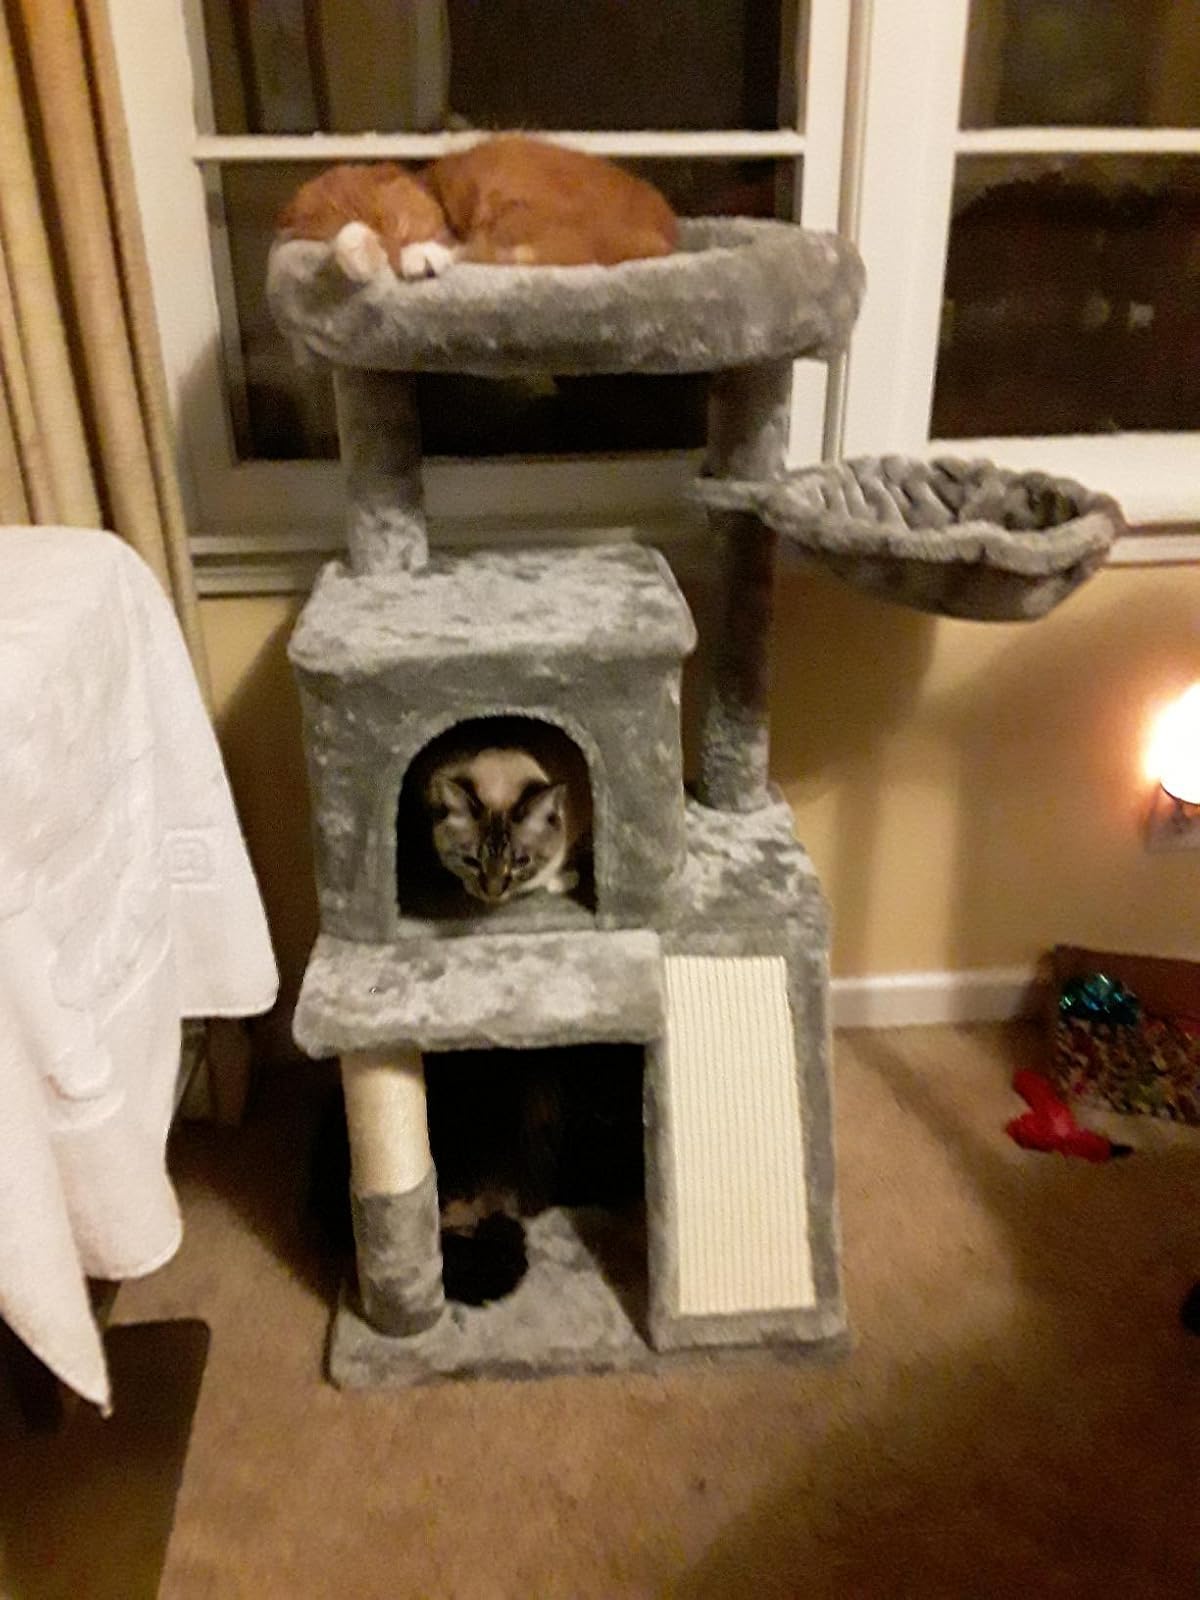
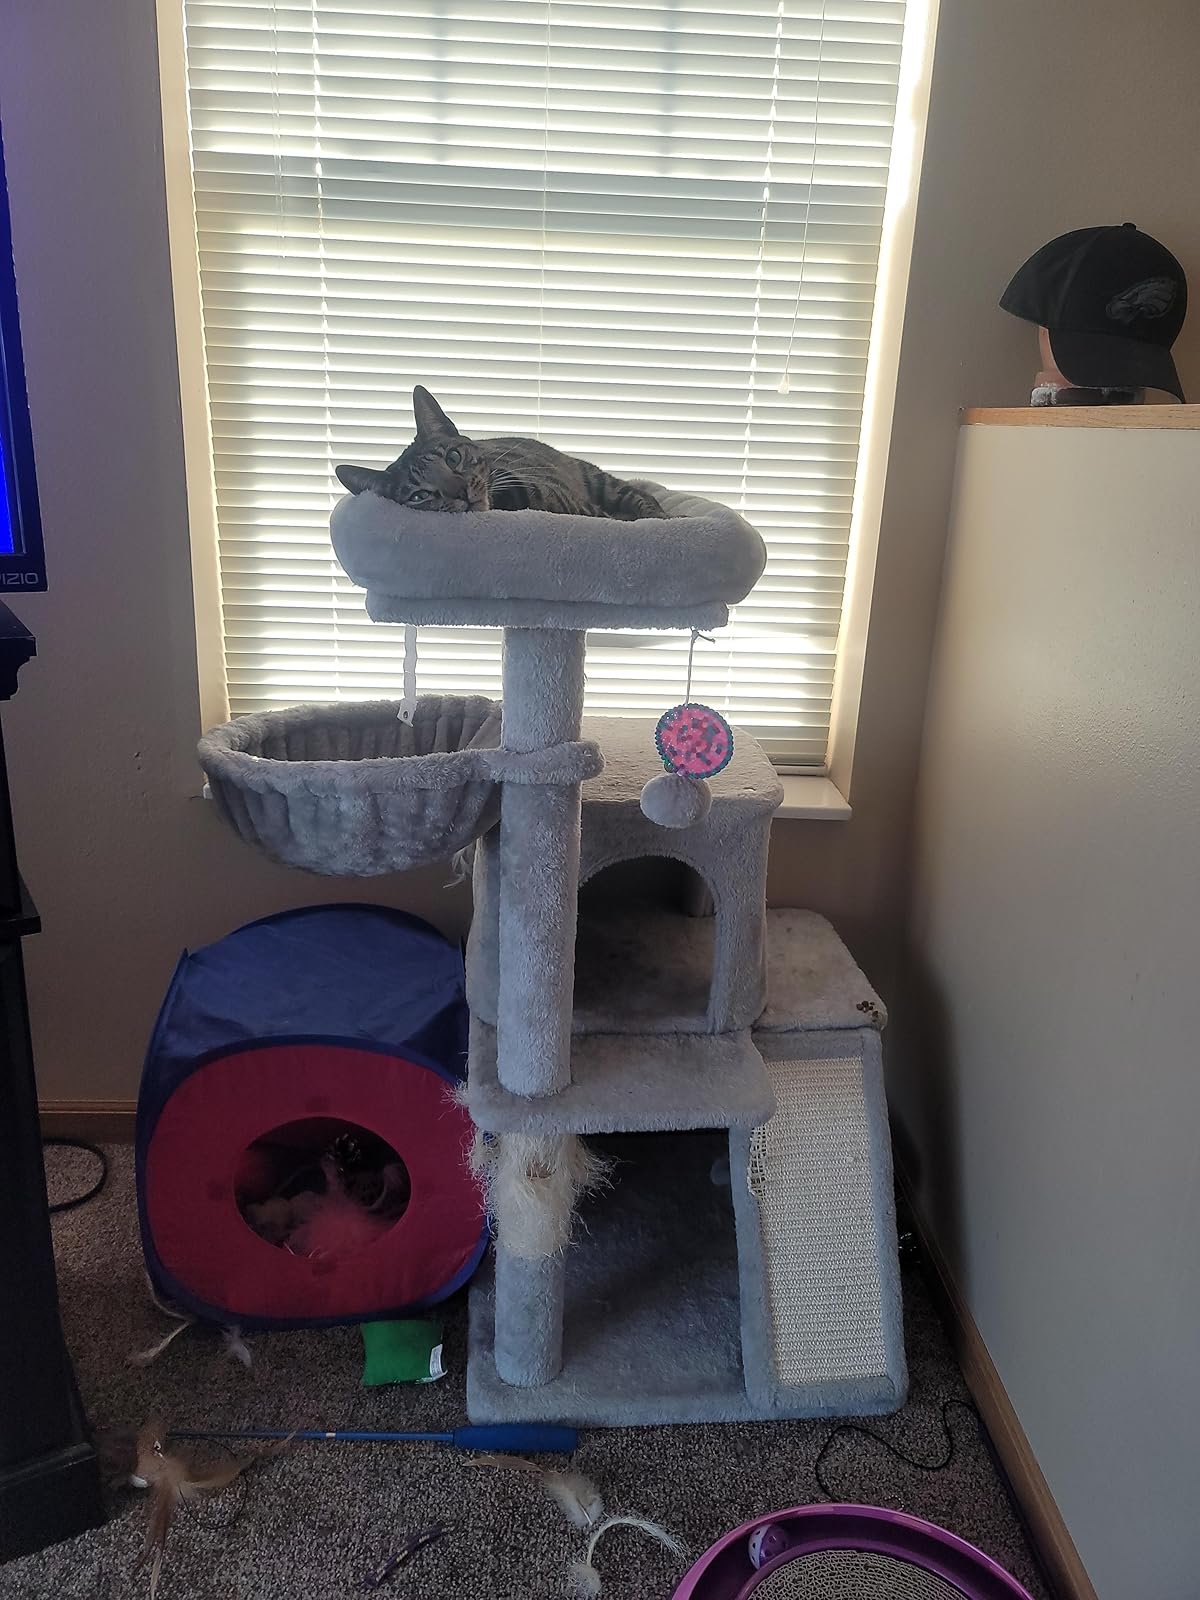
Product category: items_cat tree
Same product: yes